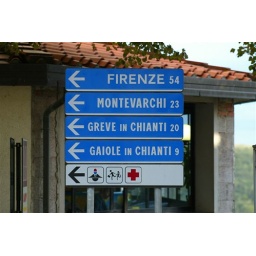
Stopping for lunch - street sign in the town of Radda in Chianti. 54 km south of Florence